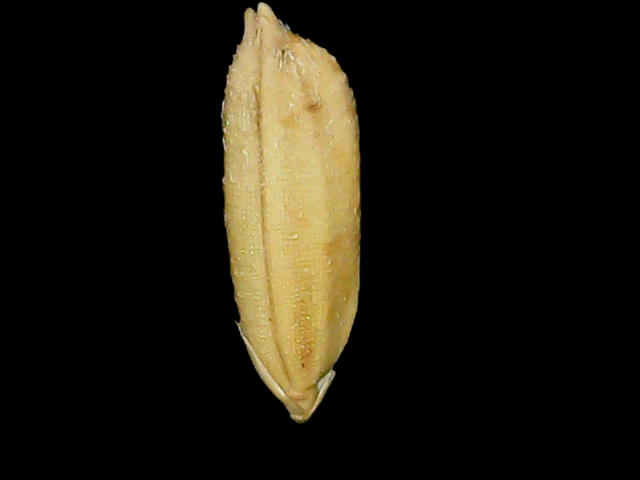
Rice variety: Bd51